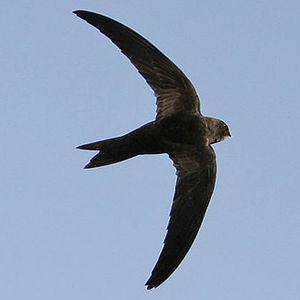
Le Martinet du Cap est une espèce d'oiseaux appartenant à la famille des apodidés.